Pori

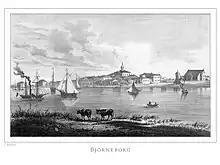
Illustration in Finland framstäldt i teckningar edited by Zacharias Topelius and published 1845-1852.

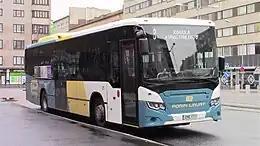
Public transportation bus

As most of its houses were made of wood, Pori has had its share of fires. The town has burned down and been rebuilt nine times. The city was first destroyed by fire in 1571 and the last major fire was in 1852. More than 75 per cent of the city was destroyed in 1852 and most of the residents became homeless. Only a few buildings, such as the Town Hall, were saved. The Great Fire of 1852 was one of the worst disasters in Finland so far. The new city plan and the shape of the present old town was designed by Swedish architect C. T. von Chiewitz. The newly completed buildings, such as the Pori Theatre and Hotel Otava are historically and culturally important. Four esplanades, which are wider than the other streets, divided the new city center in four parts.